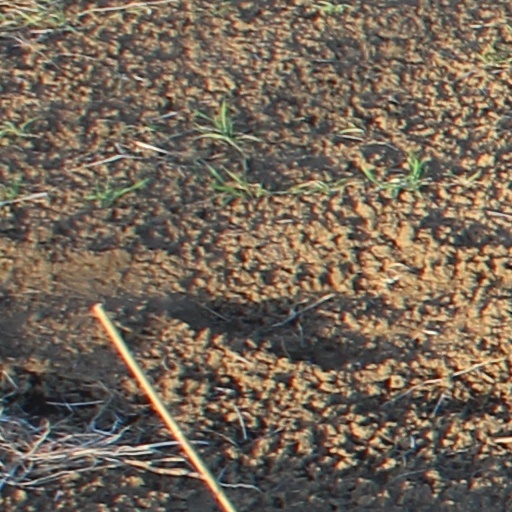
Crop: wheat